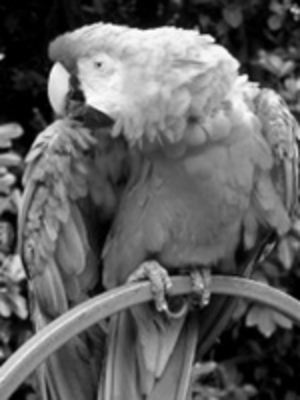
L’achromatopsie est une maladie du système visuel qui se manifeste par une absence totale de vision des couleurs. Cette dyschromatopsie peut être congénitale ou acquise à la suite d'une lésion cérébrale ; on parle dans ce dernier cas d'achromatopsie cérébrale. Une personne atteinte d'achromatopsie est dite achromate.